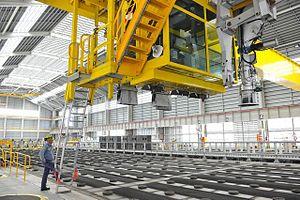
MSFAC
Fives ECL est une entreprise française basée à Ronchin, France. Depuis sa création en 1947 par trois ingénieurs, elle a connu de nombreux changements qui l’ont amenée à la spécialisation d’équipements pour la production de l'aluminium et à sa position de leader dans cette industrie.